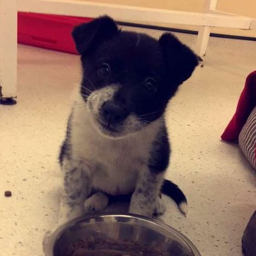
this puppy was left for dead on a cold winter 's night